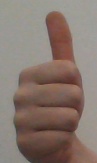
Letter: aleff